Switch Metrodecker

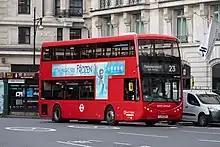
London Transit Optare MetroDecker EV on route 23 at Marble Arch in September 2022

The Switch Metrodecker EV battery electric bus was launched in late 2015, complementing Optare's single decker range which already had battery electric variants. The battery supports 250 kW of power with an electric ZF AxTrax AVE powertrain, resulting in an electric range of . A hybrid electric variant was announced by Optare during the initial launch of the MetroDecker in 2015, however no orders materialised.